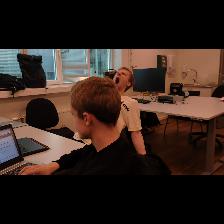
Label: Human